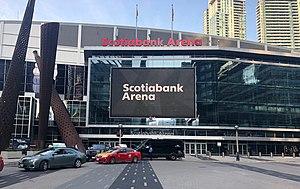
Le tableau suivant est un bilan saison par saison des Raptors de Toronto avec les performances réalisées par la franchise depuis sa création en 1995.